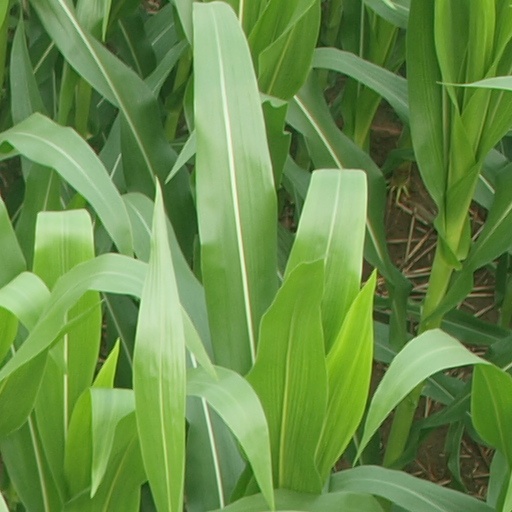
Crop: maize; corn